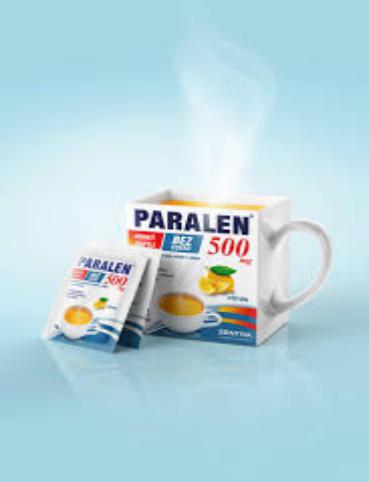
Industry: Medical